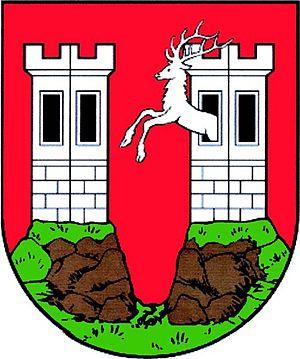
Doksy est une ville du district et de la région de Liberec, en République tchèque. Sa population s'élevait à 5 189 habitants en 2018.